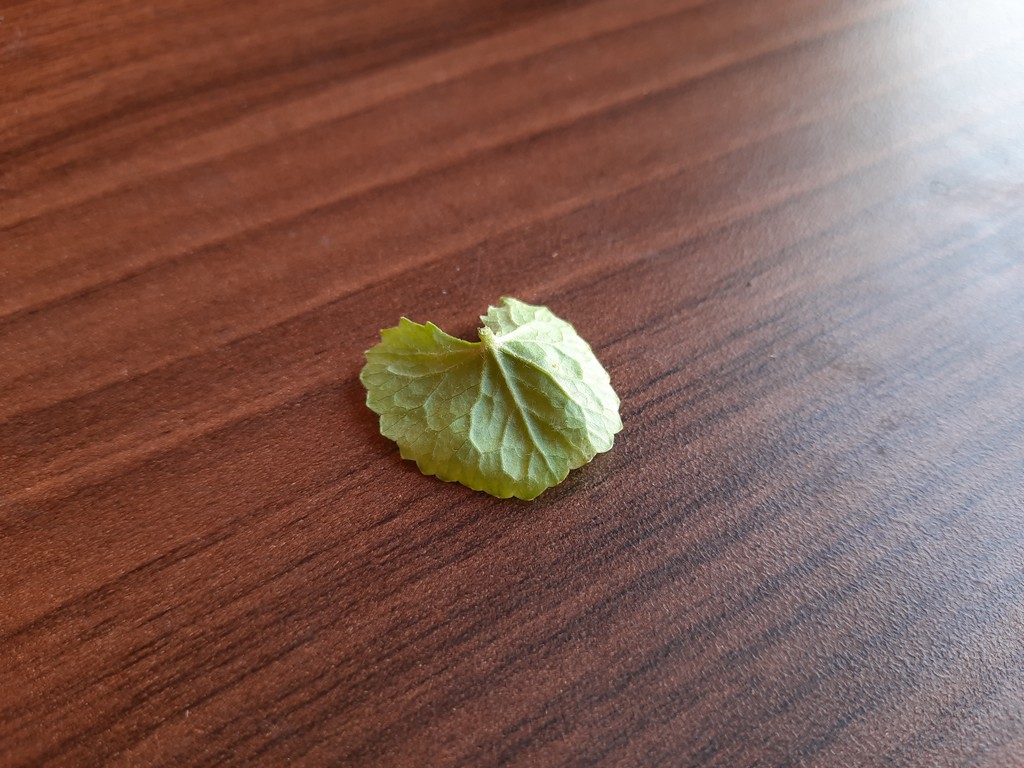
Label: Healthy